Tourism in Tunisia

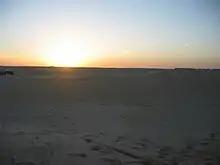
Douz desert dunes with camels and horses in the background during the sunset

The Tunisian desert represents a major tourist destination in the country. The oases add some greenness and shade to the aridity of the pristine environment and the hot sun of the Saharan dunes.